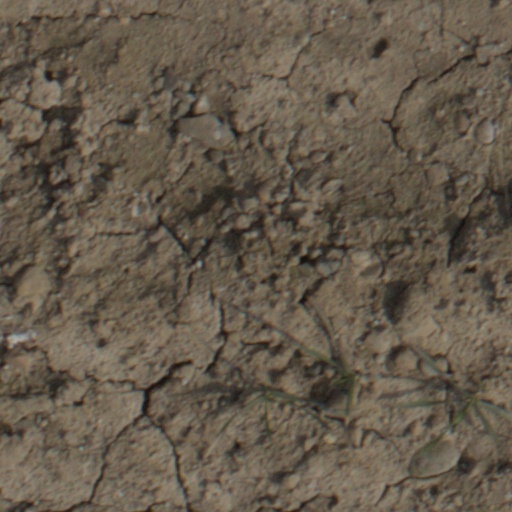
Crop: wheat